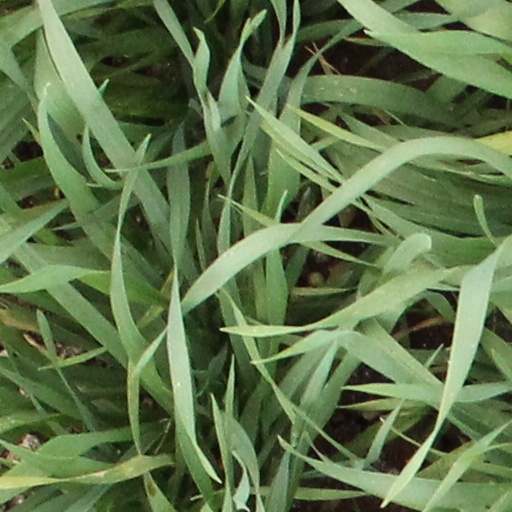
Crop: wheat